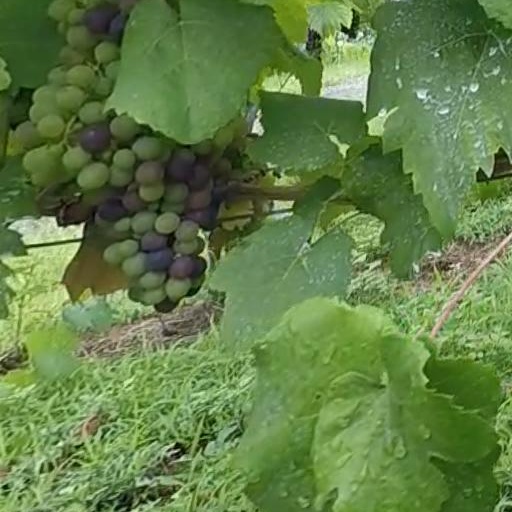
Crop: grape